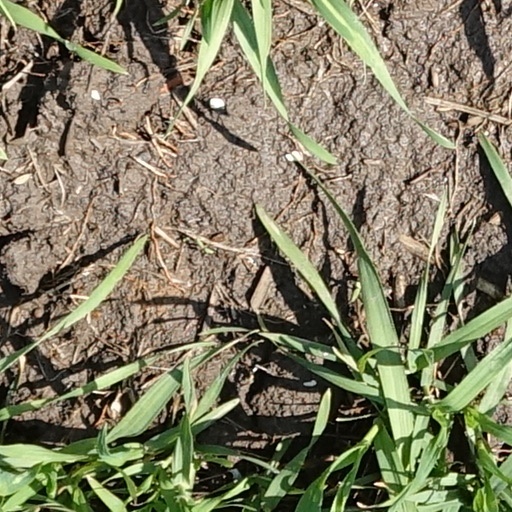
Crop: wheat